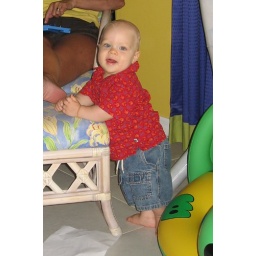
Ryan in his &amp;quot;Hawaiian&amp;quot; beach shirt